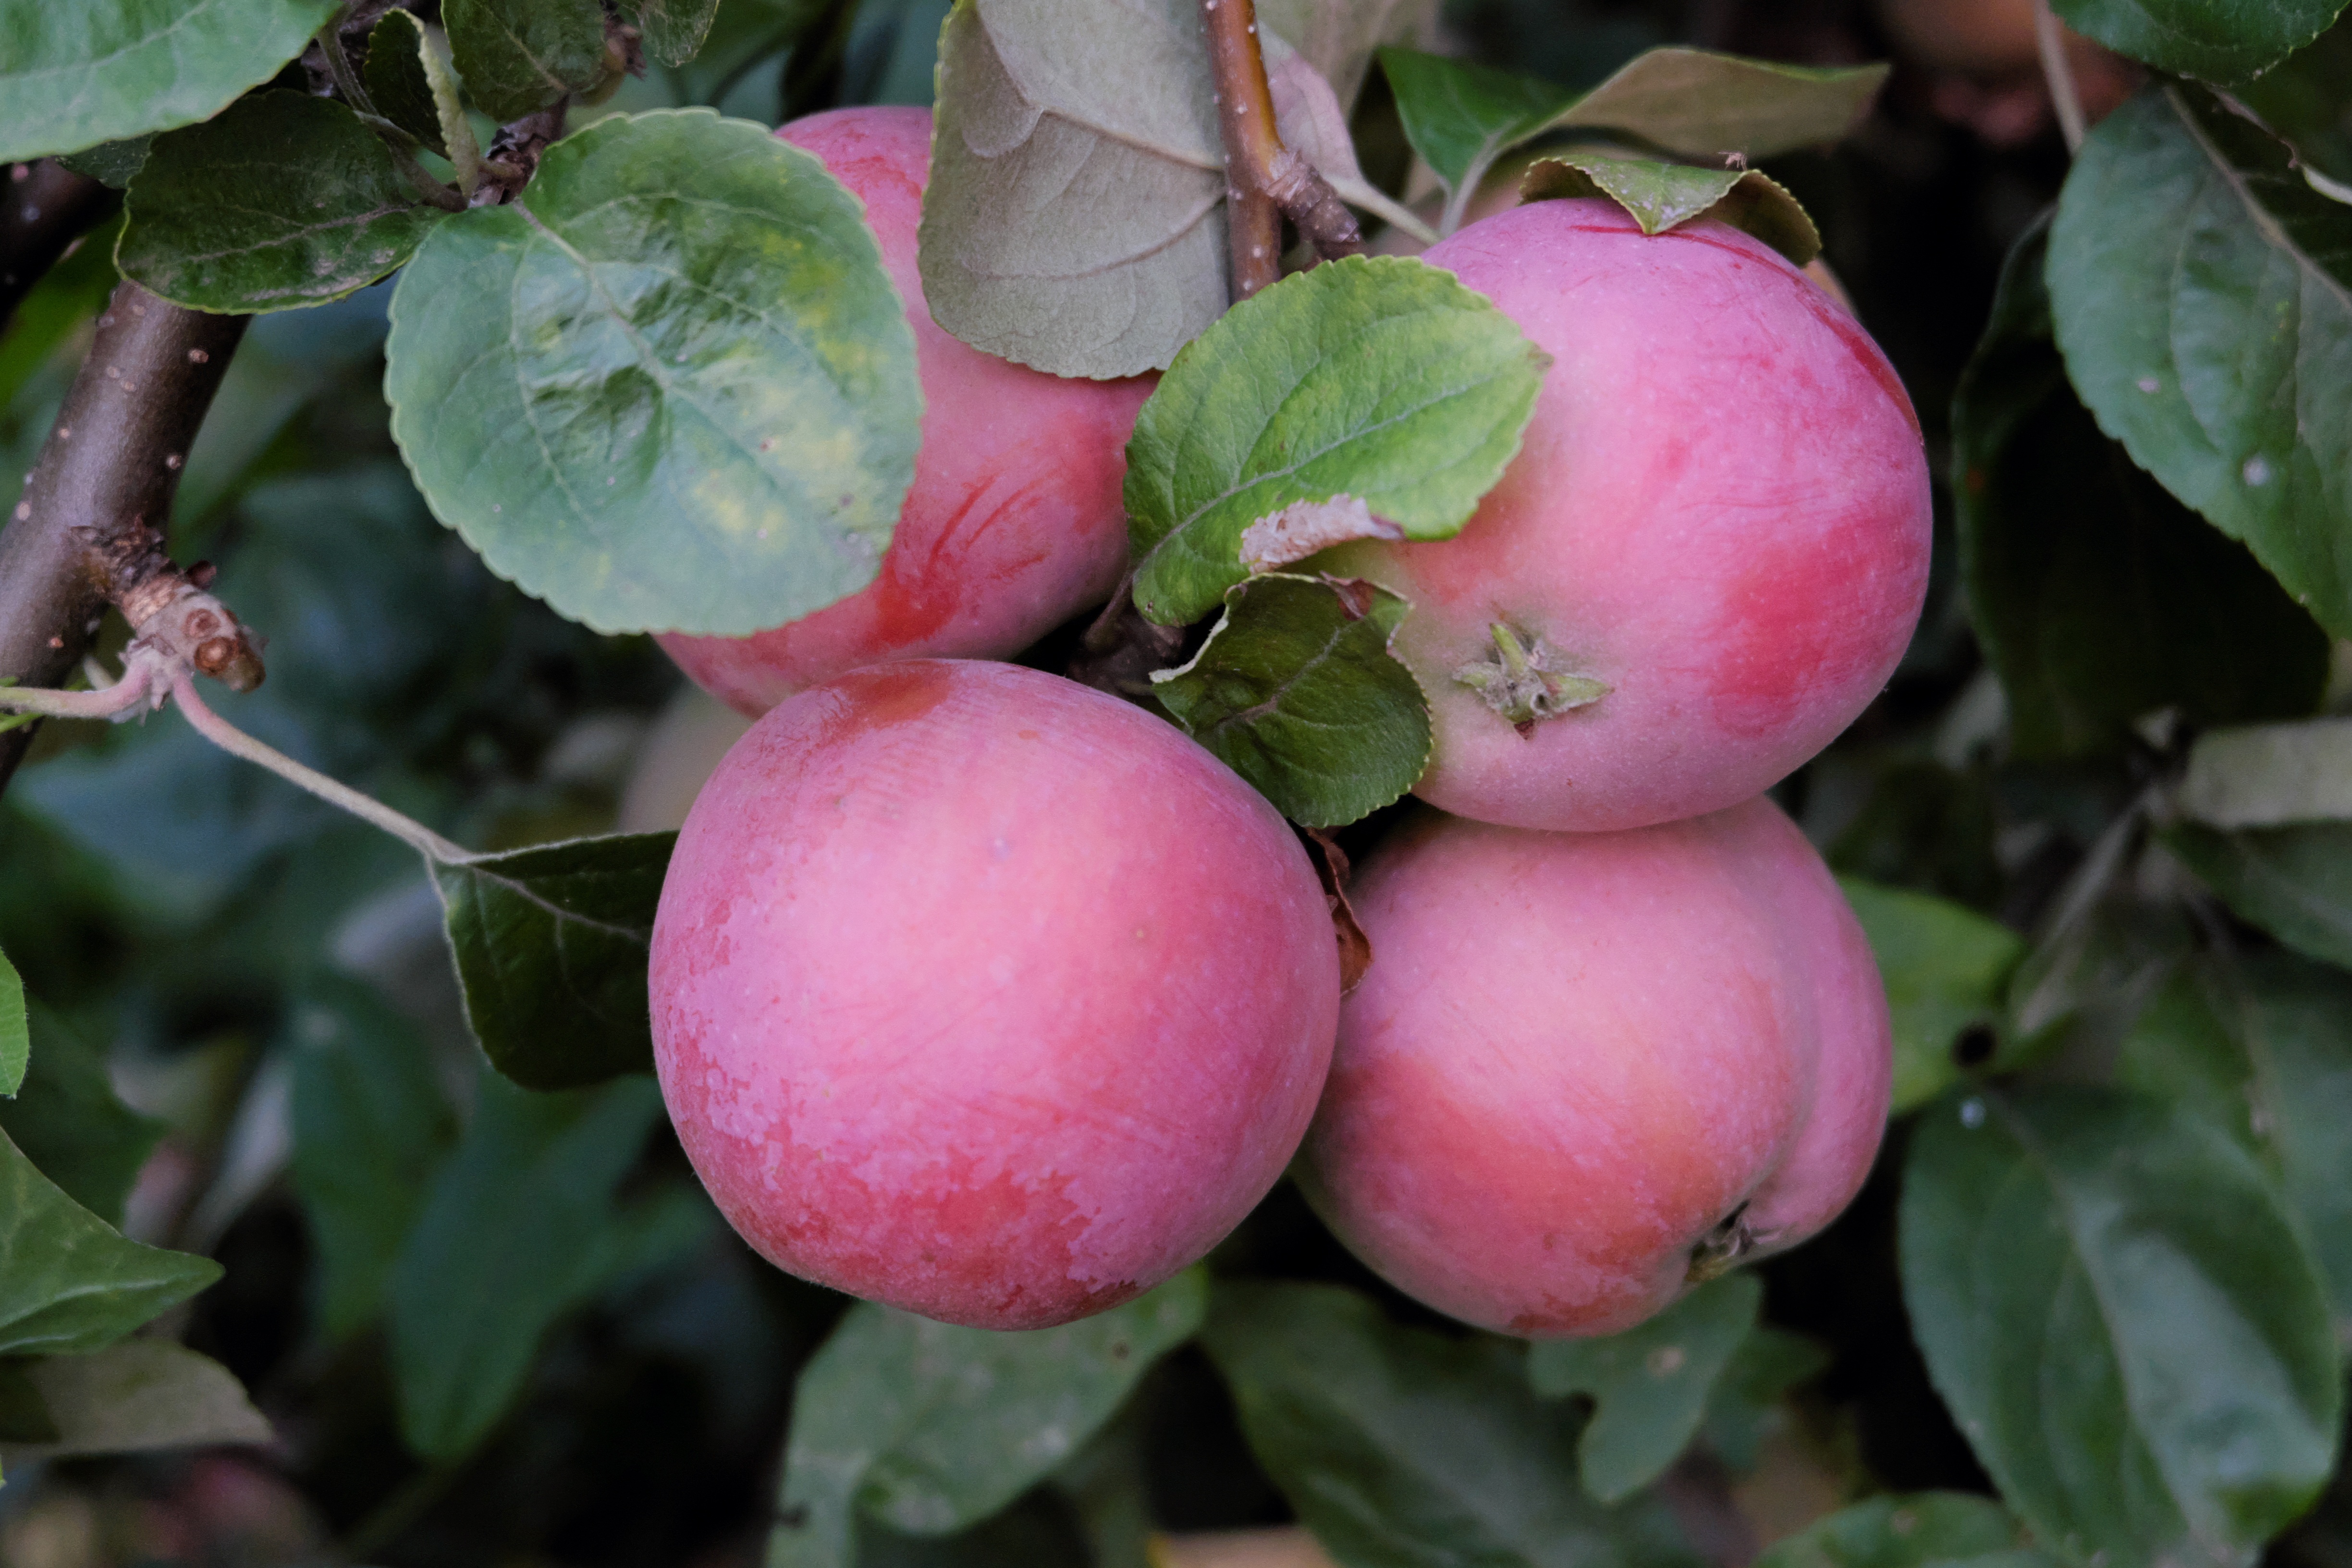
apple, tree, nature, plant, fruit, sweet, flower, ripe, food, green, red, harvest, produce, macro, autumn, closeup, red apple, leaves, nutrition, shrub, apples, large, healthy eating, green leaves, flowering plant, rose family, land plant